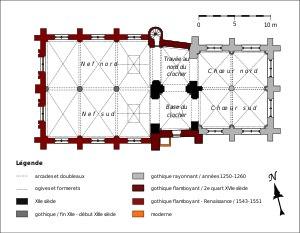
L'église Saint-Pierre est une église catholique paroissiale située à Genainville, en France. C'est l'une des rares églises à double nef de la région, et elle possède l'unique chœur-halle dans le XIIIᵉ siècle du Vexin français, les autres étant, pour la plupart, localisés autour de la moyenne vallée de l'Oise. La façade Renaissance parfaitement symétrique est attribuée à Jean Grappin, et date du milieu du XVIᵉ siècle. C'est la dernière partie construite, après l'achèvement de la nef. Bien que seulement légèrement plus ancienne, celle-ci affiche encore le style gothique flamboyant, hormis certaines clés de voûte. Les chapiteaux des arcades datent en revanche du début du XIIIᵉ siècle, et subsistent de la précédente église. C'est sans doute également le cas des piles et arcades du clocher, qui pourraient même remonter au XIIᵉ siècle, et ont seulement été mises au goût du jour au deuxième quart du XVIᵉ siècle. Quant au chœur carré de deux fois deux travées, il représente la partie la plus remarquable de l'église, et constitue le principal témoignage de l'architecture gothique rayonnante dans ce secteur du département. L'église Saint-Pierre est classée monument historique depuis 1920.